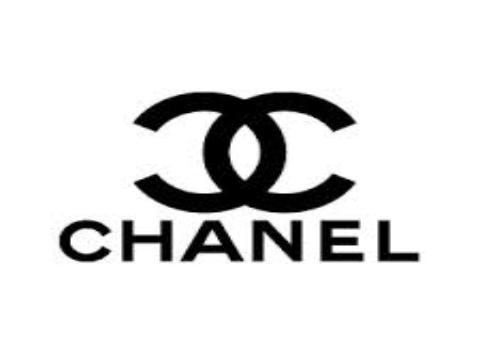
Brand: chanel
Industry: Clothes